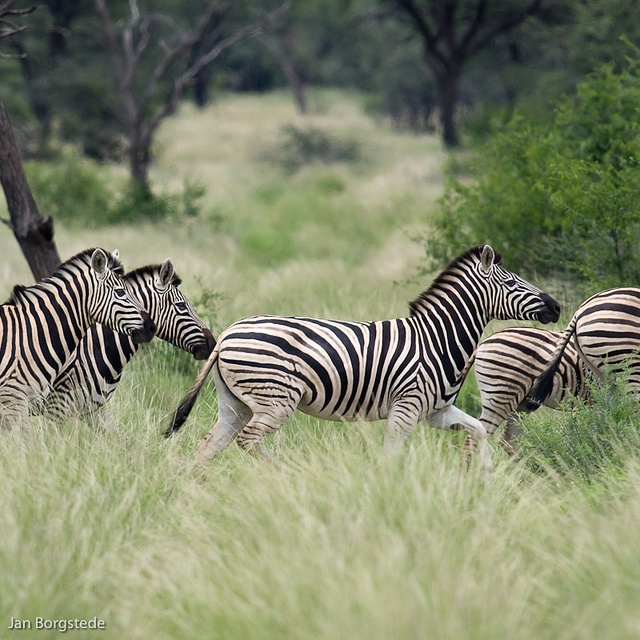
A herd of zebra crossing a tall grass field.
A group of Zebras moving through tall grass on an African savannah.
A group of zebras make their way through a grassy field.
Group of wild zebra's walking through a field.
Five zebras running together through the woods.